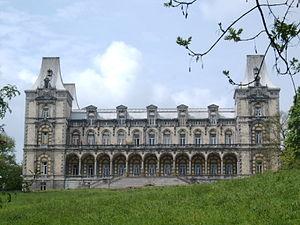
Le château d'Argenteuil est un ancien domaine situé sur le territoire des communes de Waterloo, Ohain et La Hulpe dans la province du Brabant wallon. Acquis par l'État belge, le château Tuck abrita le roi Léopold III de Belgique et la princesse Lilian de Réthy, après que le roi eut abdiqué et quitté le château de Laeken.